AEC Routemaster

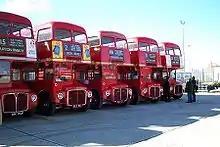
Last built RML2760 with prototypes RM1, RM2 & RML3 at Acton in March 2002

London Transport placed four prototype Routemasters in service between 1956 and 1958. The first two were built at the London Transport works at Chiswick, the third by Weymann at Addlestone and the fourth, an experimental Green Line coach, at Eastern Coach Works at Lowestoft. The third and fourth had Leyland engines and mechanical units. The Routemaster was first exhibited at the Earl's Court Commercial Motor Show in 1954.